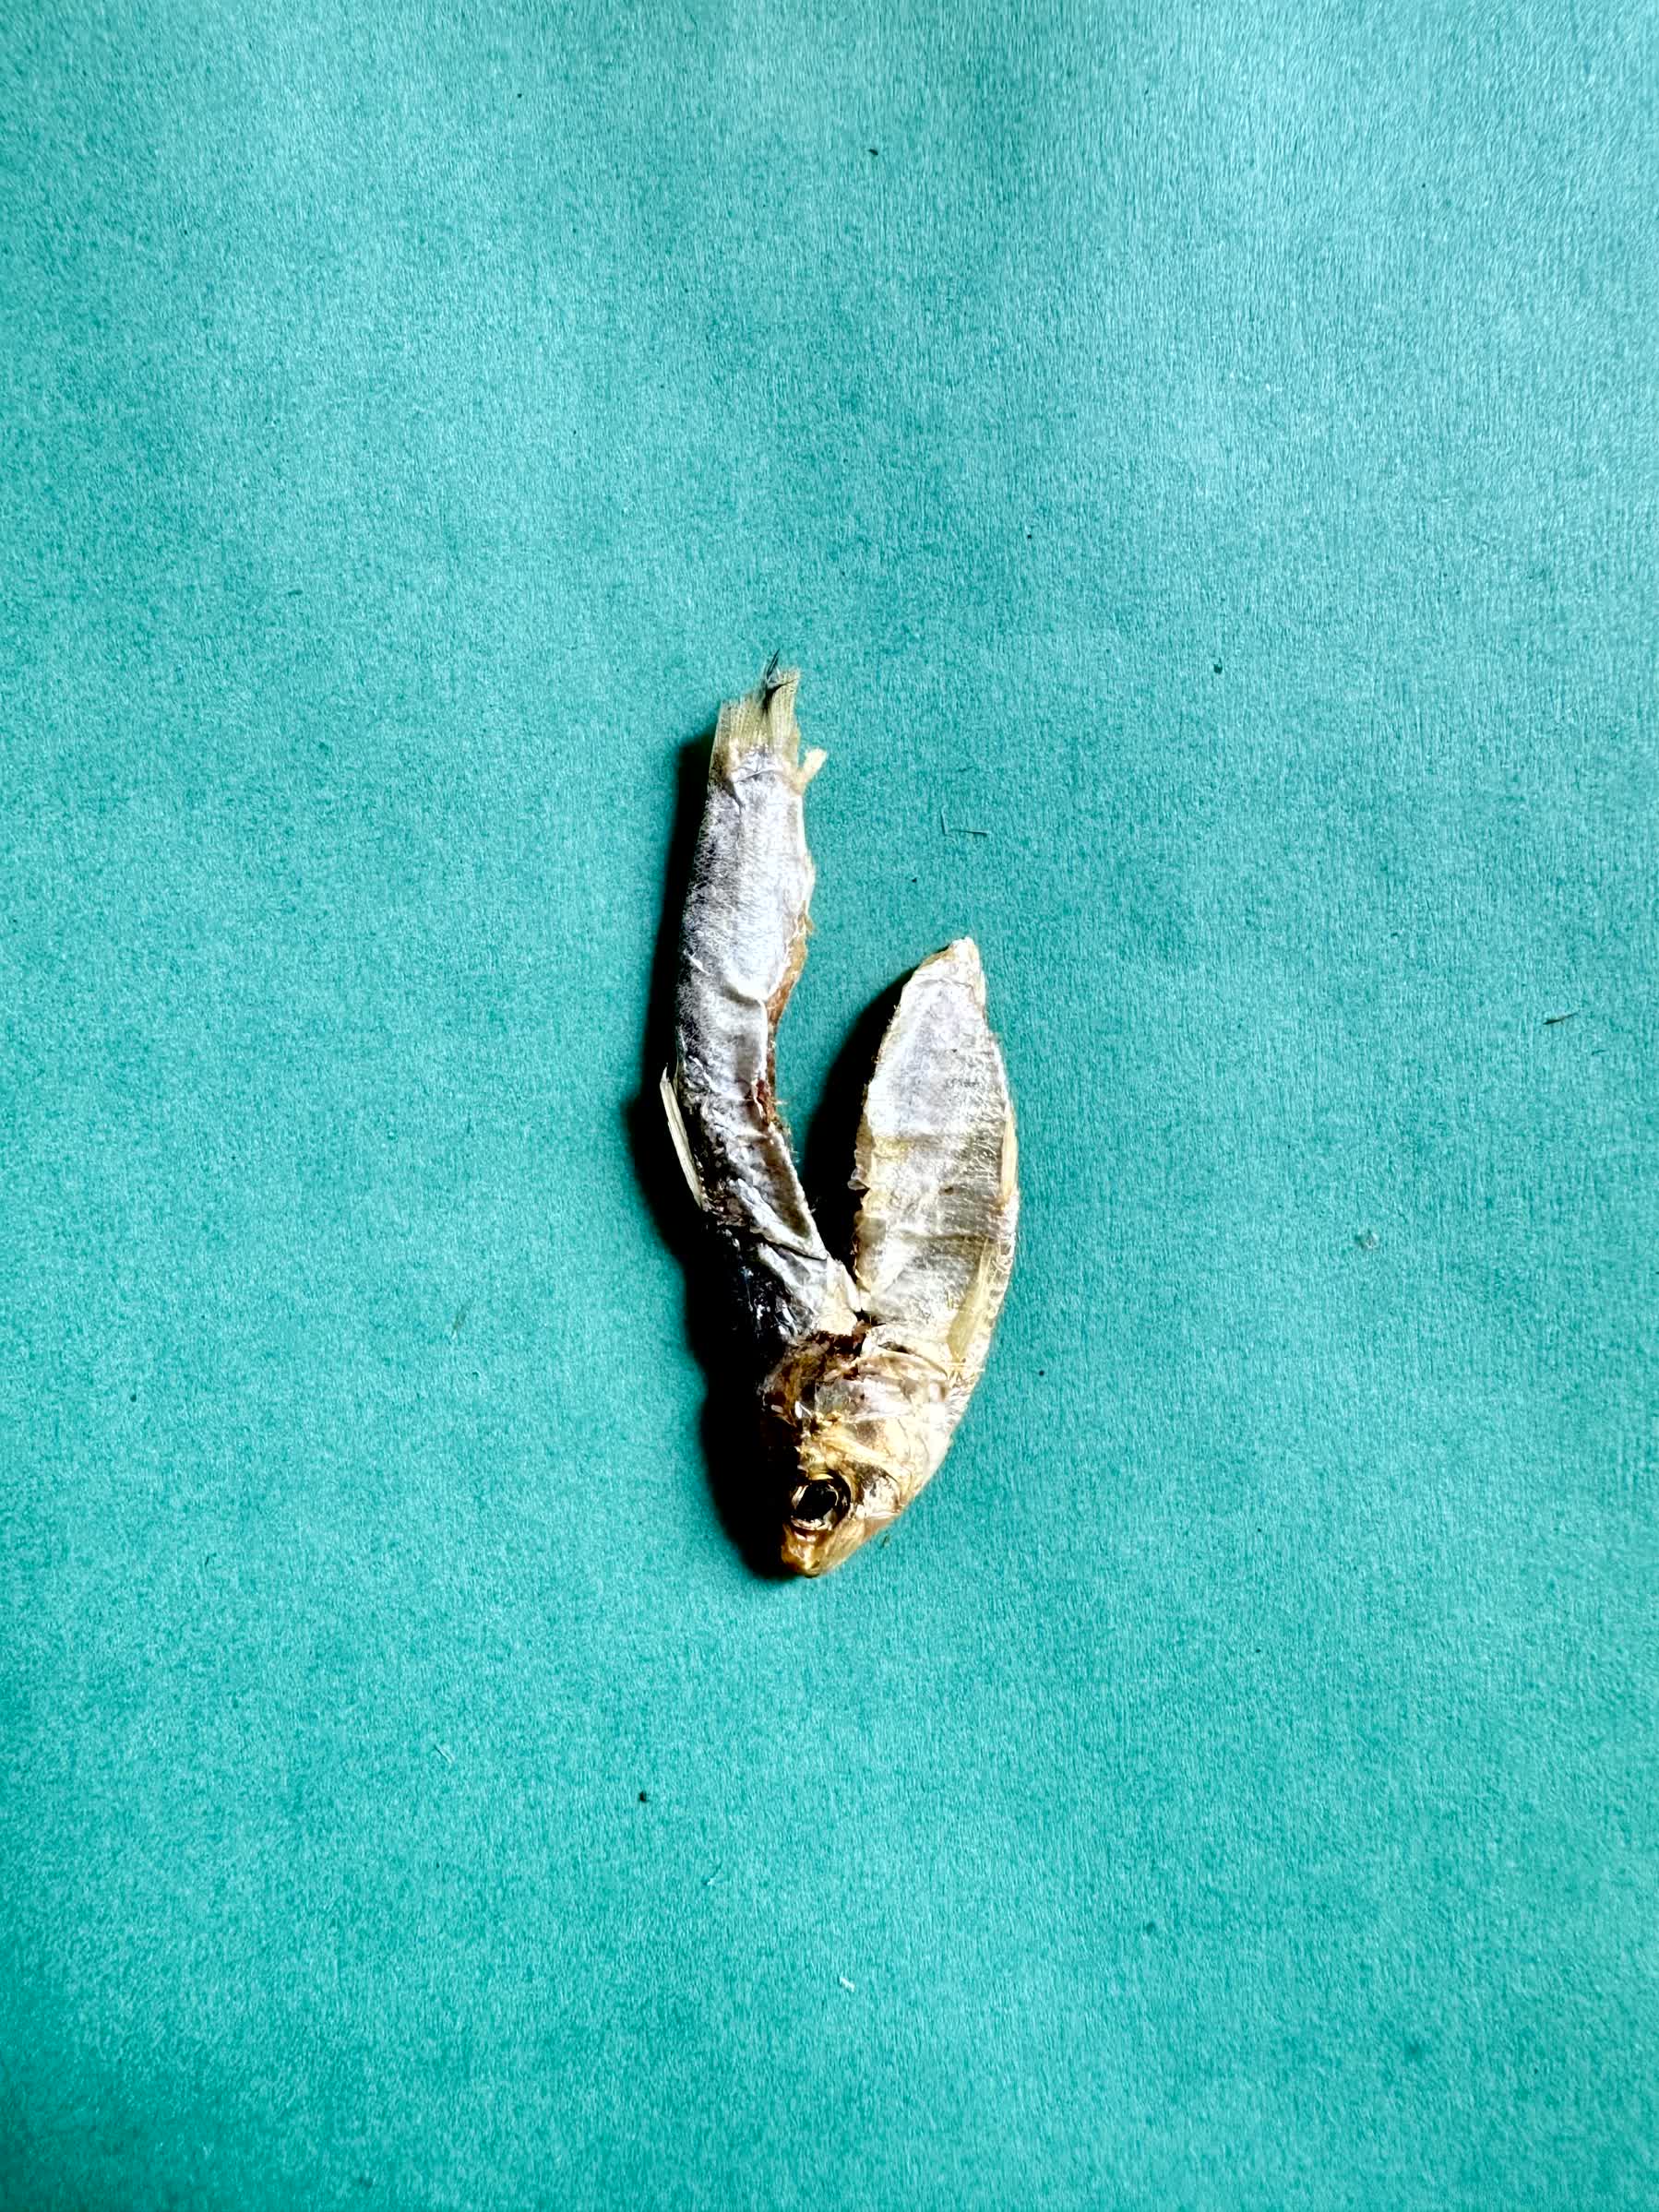
Species: Chapila